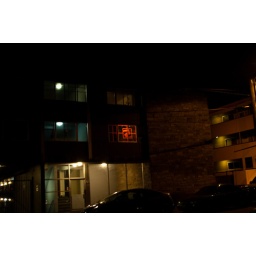
this is in an apartment window on bellevue, down the street from us a couple of blocks